Rededya

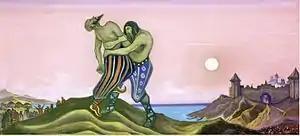
The duel between Mstislav and Rededya, painting by Nicholas Roerich (1943)

The Laurentian Codex provides the following information. In 1022, Prince Mstislav the Brave, who at the time was the prince of Tmutarakan, started a military operation against the Alans. During the operation, he encountered the Kassogian army commanded by Rededya. To avoid unnecessary bloodshed, Mstislav and Rededya, who possessed an extraordinary physical strength, decided to have a personal fight, with the condition that the winner would be considered the winner of the battle. The fight lasted some hours and, eventually, Rededya was knocked to the ground and stabbed with a knife. The subjects of Rededya were forced to admit defeat. Mstislav ascribed his win to the Virgin, whom he prayed to before the battle.